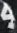
Number: 4